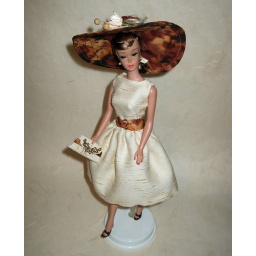
Reroot, repaint dress and accessories by me, hat by Develyne Couture